Regional jet

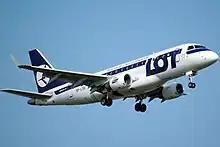
The Embraer E-Jet family was introduced in 2004 and was followed by the E-Jet E2

In 1978, the US Airline Deregulation Act led to route liberalization, favouring small airliners demand. US passengers were disappointed by these, lacking aircraft lavatories or flight attendants of larger jet aircraft. As feeder routes grew, regional airlines replaced these small aircraft with larger turboprop airliners to feed larger airline hubs. These medium airliners were then supplanted by faster, longer range, regional jets like the first Bombardier CRJ100/200. Early small jets had higher operating costs than turboprops on short routes. The gap narrowed with better turbofans, and closed with the higher utilization due to higher speeds.